History of England

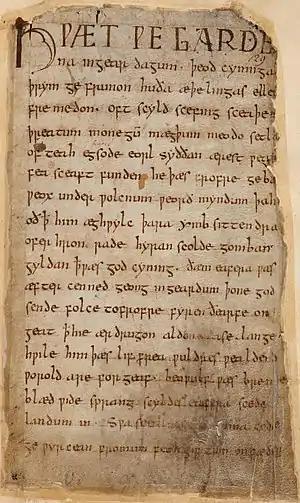

In the wake of the breakdown of Roman rule in Britain from the middle of the fourth century, present day England was progressively settled by Germanic groups. Collectively known as the Anglo-Saxons, these included Angles, Saxons, Jutes and Frisians. The Battle of Deorham was critical in establishing Anglo-Saxon rule in 577. Saxon mercenaries existed in Britain since before the late Roman period, but the main influx of population probably happened after the fifth century. The precise nature of these invasions is not fully known; there are doubts about the legitimacy of historical accounts due to a lack of archaeological finds. Gildas' "De Excidio et Conquestu Britanniae", composed in the 6th century, states that when the Roman army departed the Isle of Britannia in the 4th century AD, the indigenous Britons were invaded by Picts, their neighbours to the north (now Scotland) and the Scots (now Ireland). Britons invited the Saxons to the island to repel them but after they vanquished the Scots and Picts, the Saxons turned against the Britons.